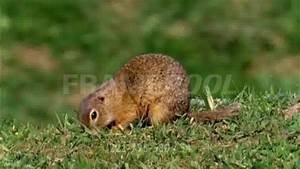
squirrel